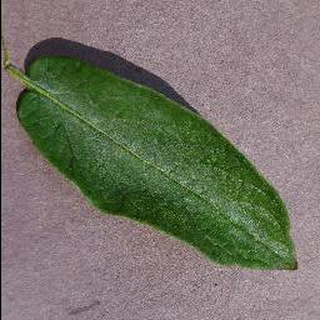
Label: healthy_potato